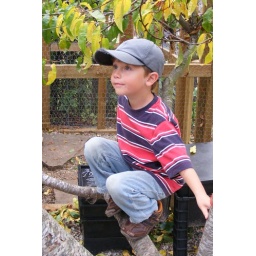
boy in tree